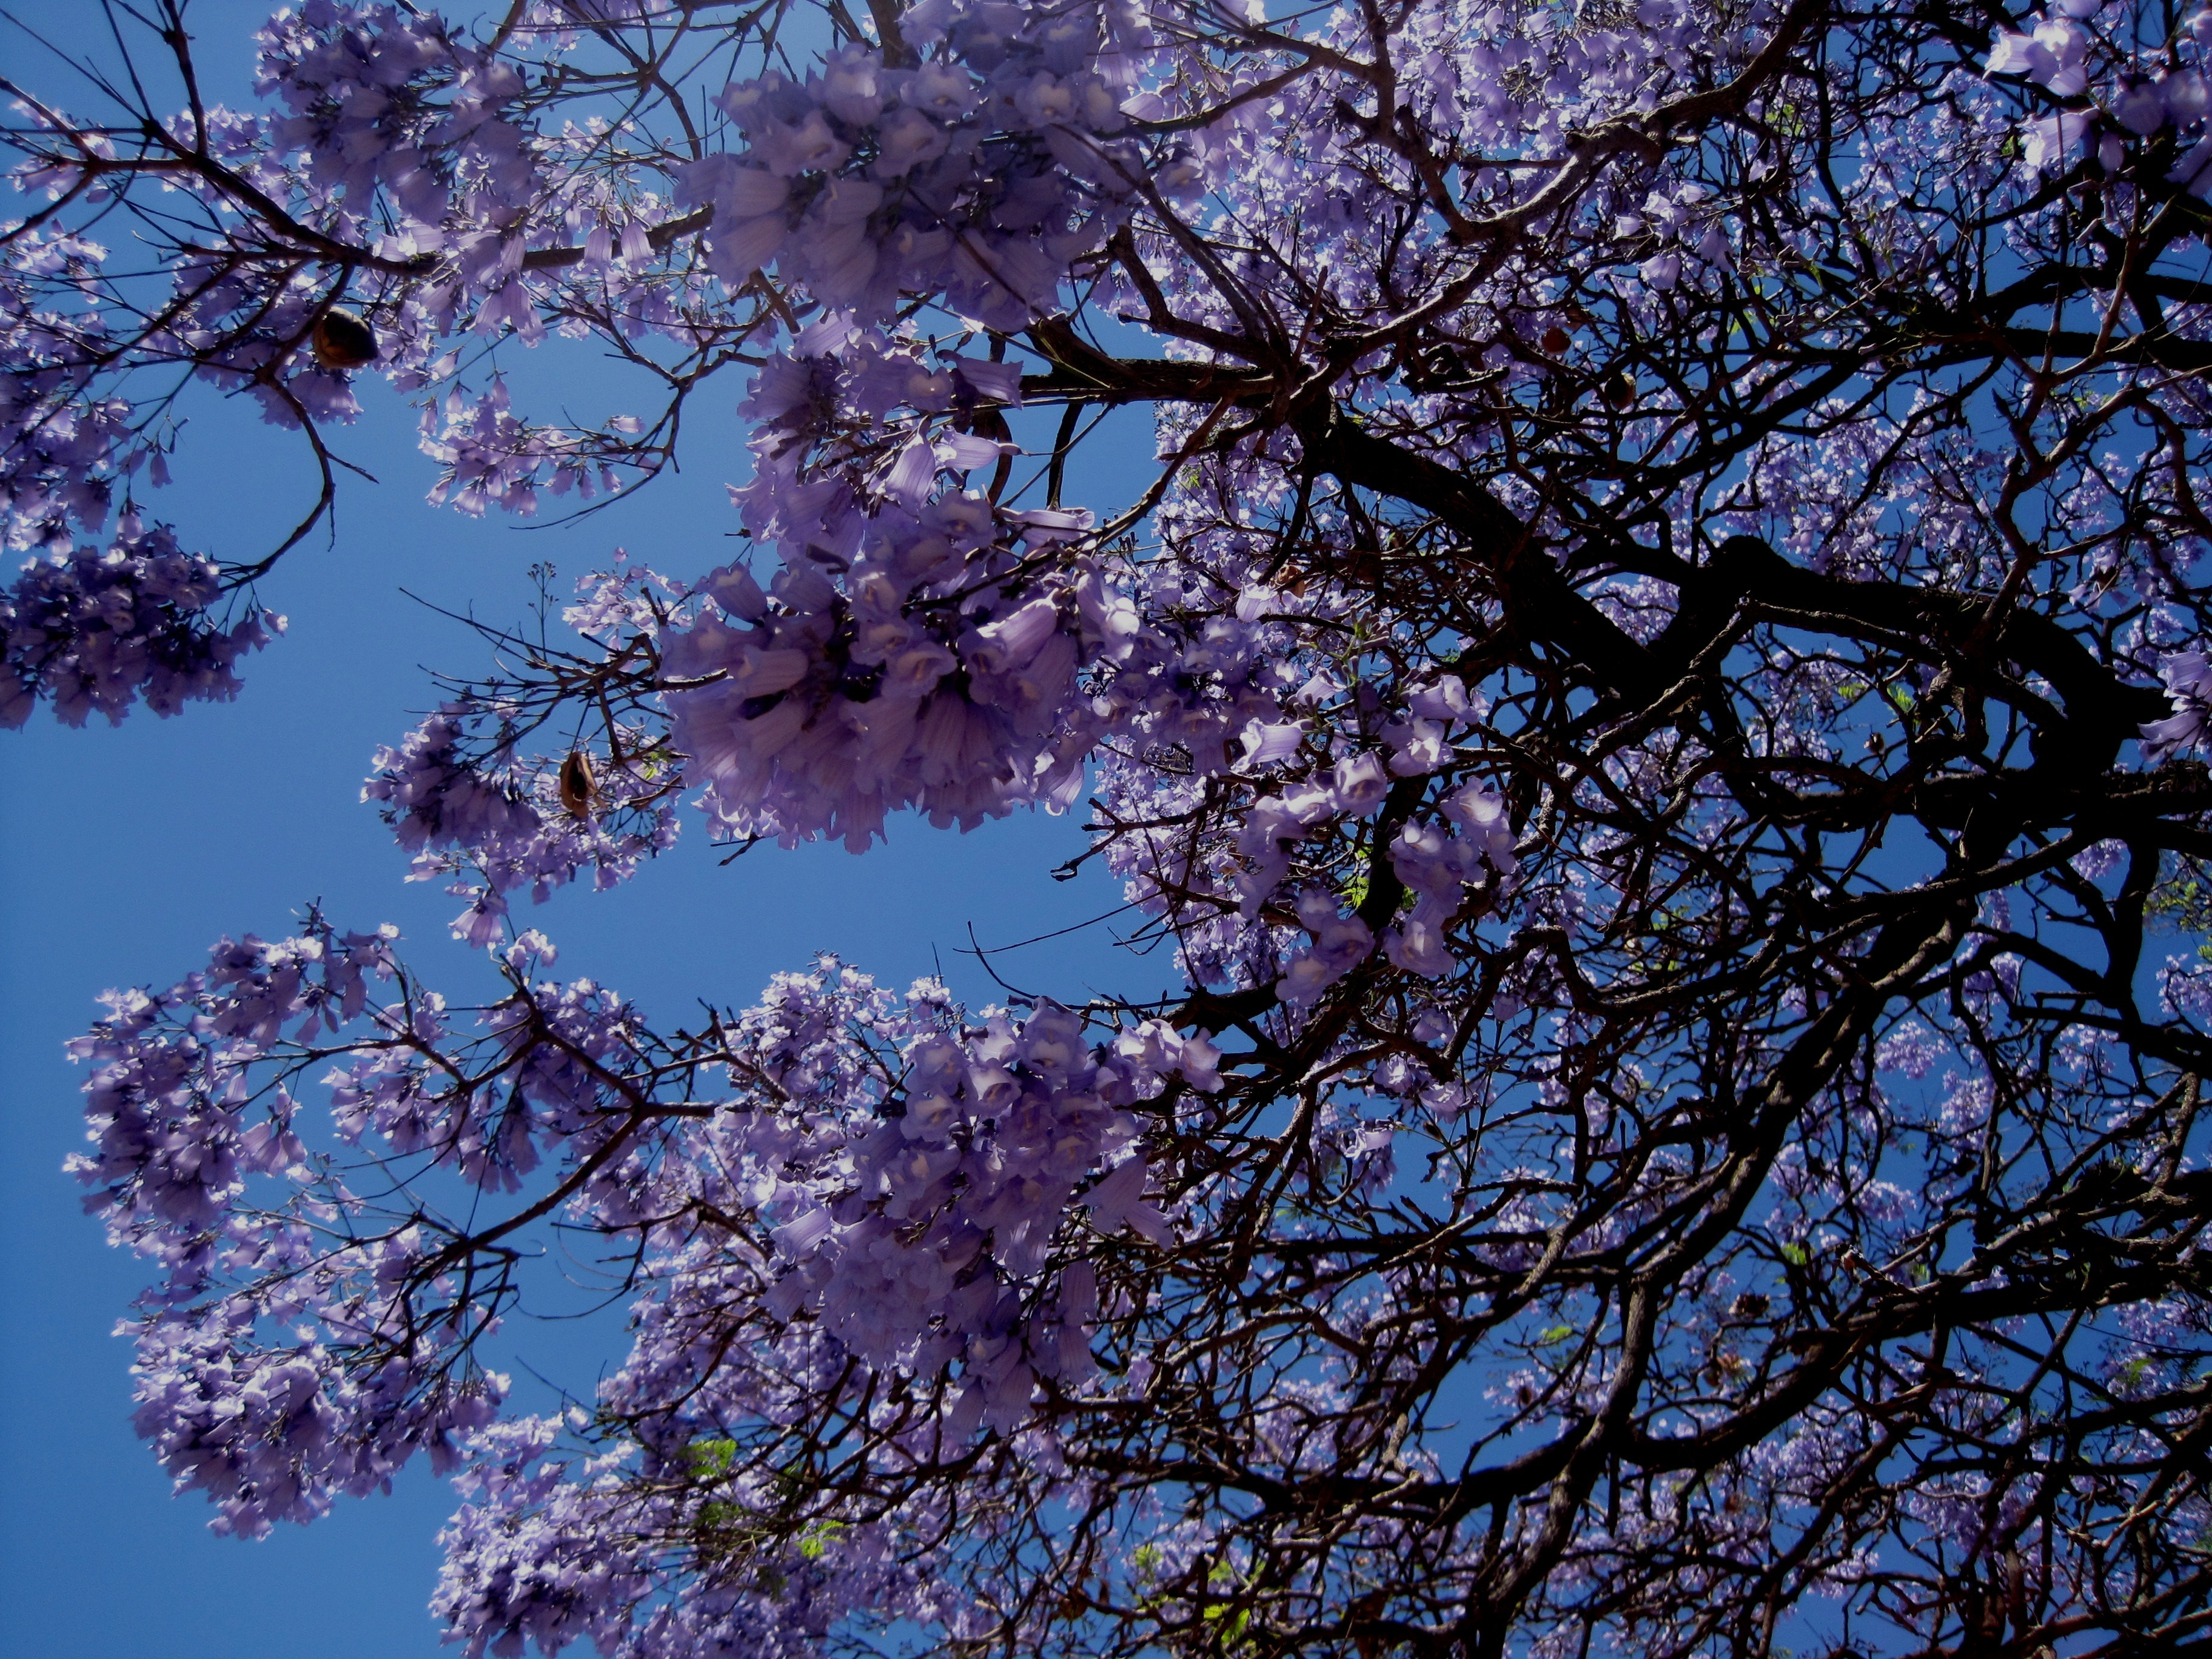
tree, branch, blossom, plant, sky, flower, purple, petal, spring, blue, season, cherry blossom, branches, blooms, trumpet shaped, jakaranda